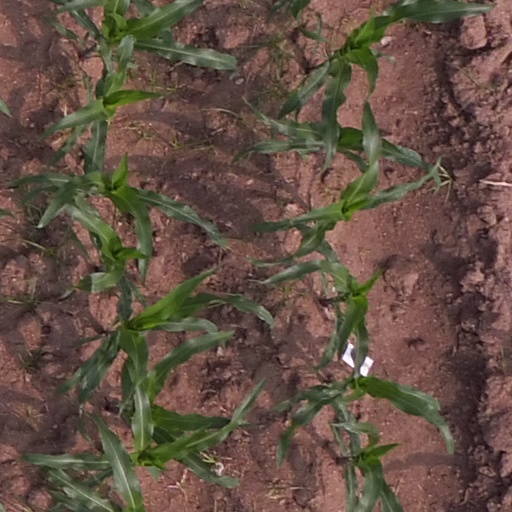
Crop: maize; corn